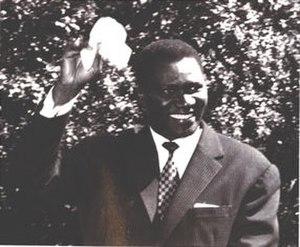
L'élection présidentielle guinéenne de 1961 a lieu en Guinée le 15 janvier 1961 afin d'élire le Président de la République de Guinée pour un mandat de sept ans.
L'élection présidentielle guinéenne de 1968 a lieu le 1ᵉʳ janvier 1968 en même temps que des législatives, afin d'élire le Président de la République de Guinée pour un mandat de sept ans. Le pays est alors un régime à parti unique sous l'égide du Parti démocratique de Guinée-Rassemblement démocratique africain d'Ahmed Sékou Touré, qui se présente donc sans opposants et l'emporte sans surprise avec 100 % des suffrages.
Les élections territoriales de 1957 en Guinée française se déroulent le 31 mars 1957 afin de pourvoir les 60 membres de l'Assemblée territoriale de la Guinée française, alors territoire d’outre-mer de l’Union française couvrant le territoire de l'actuel Guinée. Les élections ont lieu pour la première fois au suffrage universel direct par application de la Loi-cadre Defferre.